Shenkursk

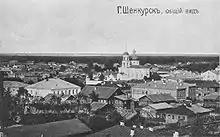
Panoramic view of pre-revolutionary Shenkursk with the Holy Trinity Church (currently in ruins)

Shenkursk was first mentioned in documents of Novgorod merchants in 1229. In 1315, it was bought by a Novgorod "posadnik". Ivan the Terrible referred to this location as the town of Vaga and included it into his "oprichnina". At that time, there was a timber fort and a residence of local bishops.